Gefion family

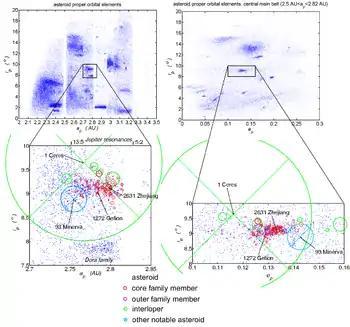
Location and structure of the Gefion family.

The members have proper orbital elements in the approximate ranges